Upper Big Tracadie

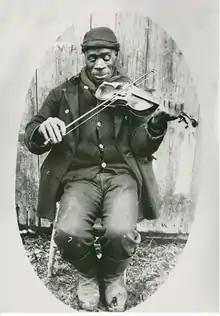
Joe Izard, descendant of former slave Andrew Izard, Guysborough, c. 1900

One Black Loyalist was former slave Benjamin Gero (formerly Charles Gero) who was born in Guinea (c1758) and spoke French. He is known to have had ritual scarification on his cheeks, in the form of four cuts on either side. His French protestant slave owner was Peter Giraud of King Street, Charlestown, South Carolina, who was a poor stocking weaver. Gero ran away in October 1776 but was recaptured the following summer. A year after the British occupied Charlestown, they arrest slaver Girard and freed Gero (1781). Giraud was imprisoned in Charlestown Harbor in the ship Torbay. Gero made his way to Nova Scotia and was married and baptized at the Christ Church in Guysborough in 1786. The following year he was granted land at Tracadie. , their descendants still live in the community.